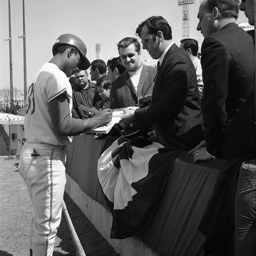
A baseball player signs autographs for several men.
A man in a baseball uniform signing autographs for people.
A baseball player signing a paper for a fan on a field.
There is a baseball player that is signing different fans noted
A baseball player is giving his autograph to a man in a crowd.